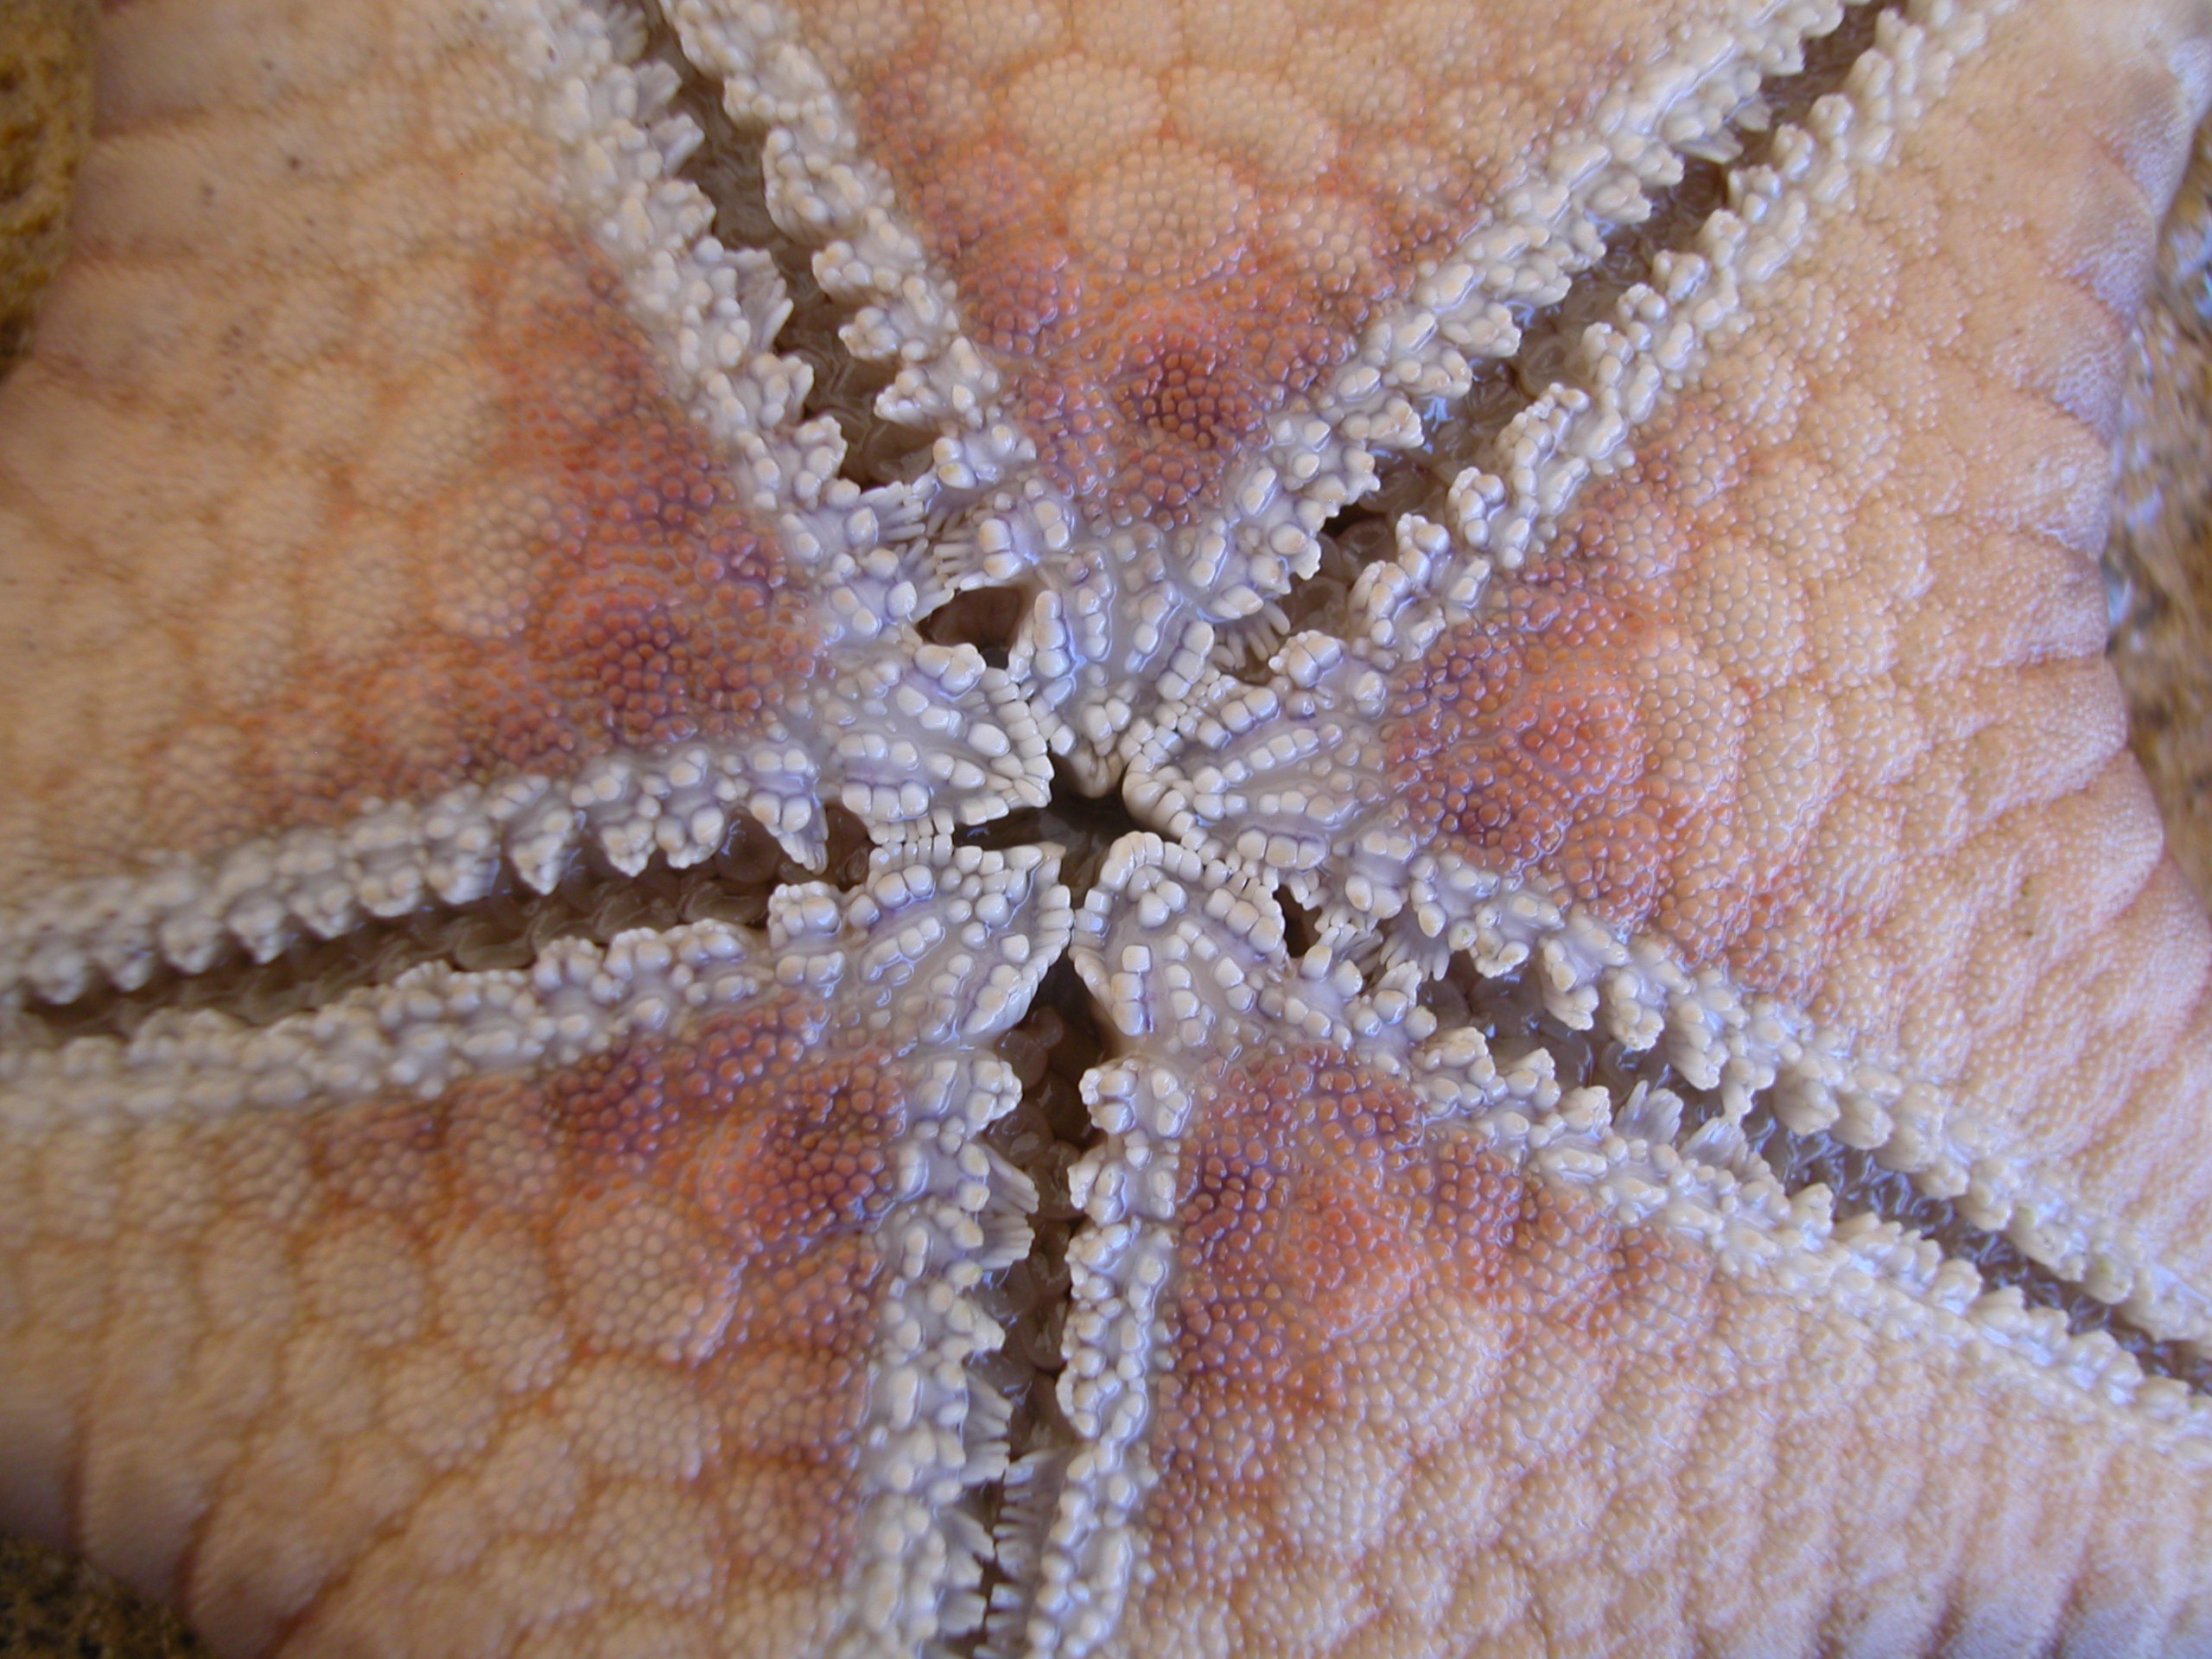
pattern, macro, close, material, starfish, sea animal, coral, invertebrate, close up, textile, marine, sea life, echinoderm, marine invertebrates